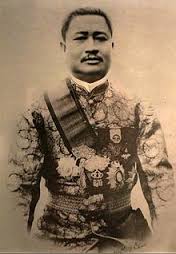
สมเด็จพระเจ้าศรีสว่างวงศ์

| name = พระบาทสมเด็จพระเจ้ามหาชีวิตศรีสว่างวงศ์
| image = Sisavang Vong roi de Luang Prahang.jpg
| succession = รายพระนามพระมหากษัตริย์ลาว|พระมหากษัตริย์ลาว
| reign = 23 เมษายน ค.ศ. 1946 – 29 ตุลาคม ค.ศ. 1959
| predecessor = พระองค์เอง
| successor = สมเด็จพระเจ้าศรีสว่างวัฒนา
| reg-type = ข้าหลวงใหญ่
| reg-type1 = นายกรัฐมนตรี
| succession2 = รายพระนามพระมหากษัตริย์ลาว|พระเจ้าหลวงพระบาง
| reign2 = 28 เมษายน ค.ศ. 1904 – 20 ตุลาคม ค.ศ. 1945
| predecessor2 = พระเจ้าสักรินทรฤทธิ์
| successor2 = พระองค์เอง
| reg-type2 = ข้าหลวงใหญ่
| regent3 = เจ้าเพชรราช รัตนวงศา
| reg-type3 = นายกรัฐมนตรี
| succession4 = ราชวงศ์ล้านช้างร่มขาว|ประมุขราชวงศ์ล้านช้างร่มขาว
| reign4 = 25 มีนาคม ค.ศ. 1904 – 29 ตุลาคม ค.ศ. 1959
| reign-type4 = ดำรงพระยศ
| predecessor4 = พระเจ้าสักรินทรฤทธิ์
| successor4 = สมเด็จพระเจ้าศรีสว่างวัฒนา
| birth_style = พระราชสมภพ
| birth_place = หอพิพิธภัณฑ์แห่งชาติหลวงพระบาง|หอคำ หลวงพระบาง อาณาจักรหลวงพระบาง
| death_style = สวรรคต
| death_place = หอพิพิธภัณฑ์แห่งชาติหลวงพระบาง|หอคำ หลวงพระบาง ราชอาณาจักรลาว
| spouse-type = พระอัครมเหสี
| spouse = สมเด็จพระนางเจ้าคำฝั้นพระนางคำอุ่น
| spouses-type = พระสนม
| spouses = 8 พระองค์
| ราชสกุล = สว่าง
| house = ราชวงศ์ล้านช้างร่มขาว|ล้านช้างร่มขาว
| issue = 6 พระองค์
| father = พระเจ้าสักรินทรฤทธิ์
| mother = พระนางทองสี
| religion = เถรวาท|พุทธเถรวาท
| full name = พระบาทสมเด็จพระเจ้ามหาชีวิตล้านช้างร่มขาว พระราชอาณาจักรลาว บรมเชษฐา ขัติยสุริยวงศา พระมหาศรีสว่างวงศ์
สมเด็จพระเจ้าศรีสว่างวงศ์ มีพระนามเต็มว่า พระบาทสมเด็จพระเจ้าศรีสว่างวงศ์ () หรือ เจ้ามหาชีวิตศรีสว่างวงศ์ () เป็นพระมหากษัตริย์องค์ที่ 12 แห่งราชอาณาจักรล้านช้างหลวงพระบาง และพระมหากษัตริย์พระองค์แรกแห่งราชอาณาจักรลาว|พระราชอาณาจักรลาว เสด็จพระราชสมภพ ณ นครหลวงพระบาง เมื่อวันที่ 14 กรกฎาคม พ.ศ. 2428 เป็นพระราชโอรสในพระเจ้าสักรินทรฤทธิ์และพระนางทองสี​
เจ้ามหาชีวิตศรีสว่างวงศ์ เสด็จขึ้นครองราชสมบัติเป็นพระมหากษัตริย์แห่งราชอาณาจักรหลวงพระบางเมื่อวันที่ 15 เมษายน พ.ศ. 2447 เมื่อประเทศลาวได้รับเอกราชจากฝรั่งเศส พระองค์จึงเป็นพระมหากษัตริย์พระองค์แรกแห่งราชอาณาจักรลาว
เจ้ามหาชีวิตศรีสว่างวงศ์ เสด็จสวรรคตเมื่อวันที่ 29 ตุลาคม พ.ศ. 2502
== เครื่องราชอิสริยาภรณ์ ==
ไฟล์:100 Kip (Laos, 1957).jpg|thumb|left|250px|พระบรมฉายาลักษณ์ของพระองค์ในธนบัตร 100 กีบ รุ่นค.ศ. 1957
* เครื่องราชอิสริยาภรณ์พระราชอาณาจักรกัมพูชา ชั้นมหาเสรีวัฒน์ ประเทศกัมพูชา &nbsp;– พ.ศ. 2448
* เครื่องราชอิสริยาภรณ์มังกรแห่งอันนัม ชั้นมหากางเขน &nbsp;– พ.ศ. 2448
* เครื่องราชอิสริยาภรณ์ฆ้องทองคำ ชั้นที่ 1 แห่งอันนัม
* เครื่องอิสริยาภรณ์เลฌียงดอเนอร์ ชั้นมหากางเขน &nbsp;– พ.ศ. 2470 (ชั้นนายกอง &nbsp;– พ.ศ. 2448)
* เครื่องราชอิสริยาภรณ์ดาราดำ ชั้นนายทัพ ประเทศเบนิน &nbsp;– พ.ศ. 2478
* เครื่องราชอิสริยาภรณ์มงกุฎ (เบลเยียม)|เครื่องราชอิสริยาภรณ์มงกุฎ ชั้นนายทัพ ประเทศเบลเยียม &nbsp;– พ.ศ. 2478
* เครื่องอิสริยาภรณ์ศิลปศาสตร์และอักษรศาสตร์ (Ordre des Arts et des Lettres) ชั้นนายกอง ประเทศฝรั่งเศส &nbsp;– พ.ศ. 2492
* Croix de guerre des théâtres d'opérations extérieures|เหรียญครัวซ์เดอแกร์ (Croix de guerre) ประดับช่อใบปาล์ม ประเทศฝรั่งเศส &nbsp;– พ.ศ. 2492
* เครื่องขัตติยราชอิสริยาภรณ์อันมีเกียรติคุณรุ่งเรืองยิ่งมหาจักรีบรมราชวงศ์ ประเทศไทย &nbsp;– พ.ศ. 2498
* เครื่องอิสริยาภรณ์แห่งชาติเวียดนาม (Bảo quốc Huân chương) ประเทศเวียดนามใต้ &nbsp;– พ.ศ. 2498
== อ้างอิง ==
== แหล่งข้อมูลอื่น ==
* ผังการสืบเชื้อสายของราชวงศ์ลาว
หมวดหมู่:เจ้าผู้ครองนครหลวงพระบาง|ศรีสว่างวงศ์
หมวดหมู่:พระมหากษัตริย์ลาว|ศรีสว่างวงศ์
หมวดหมู่:บุคคลจากหลวงพระบาง
หมวดหมู่:พระมหากษัตริย์ผู้ทรงก่อตั้ง